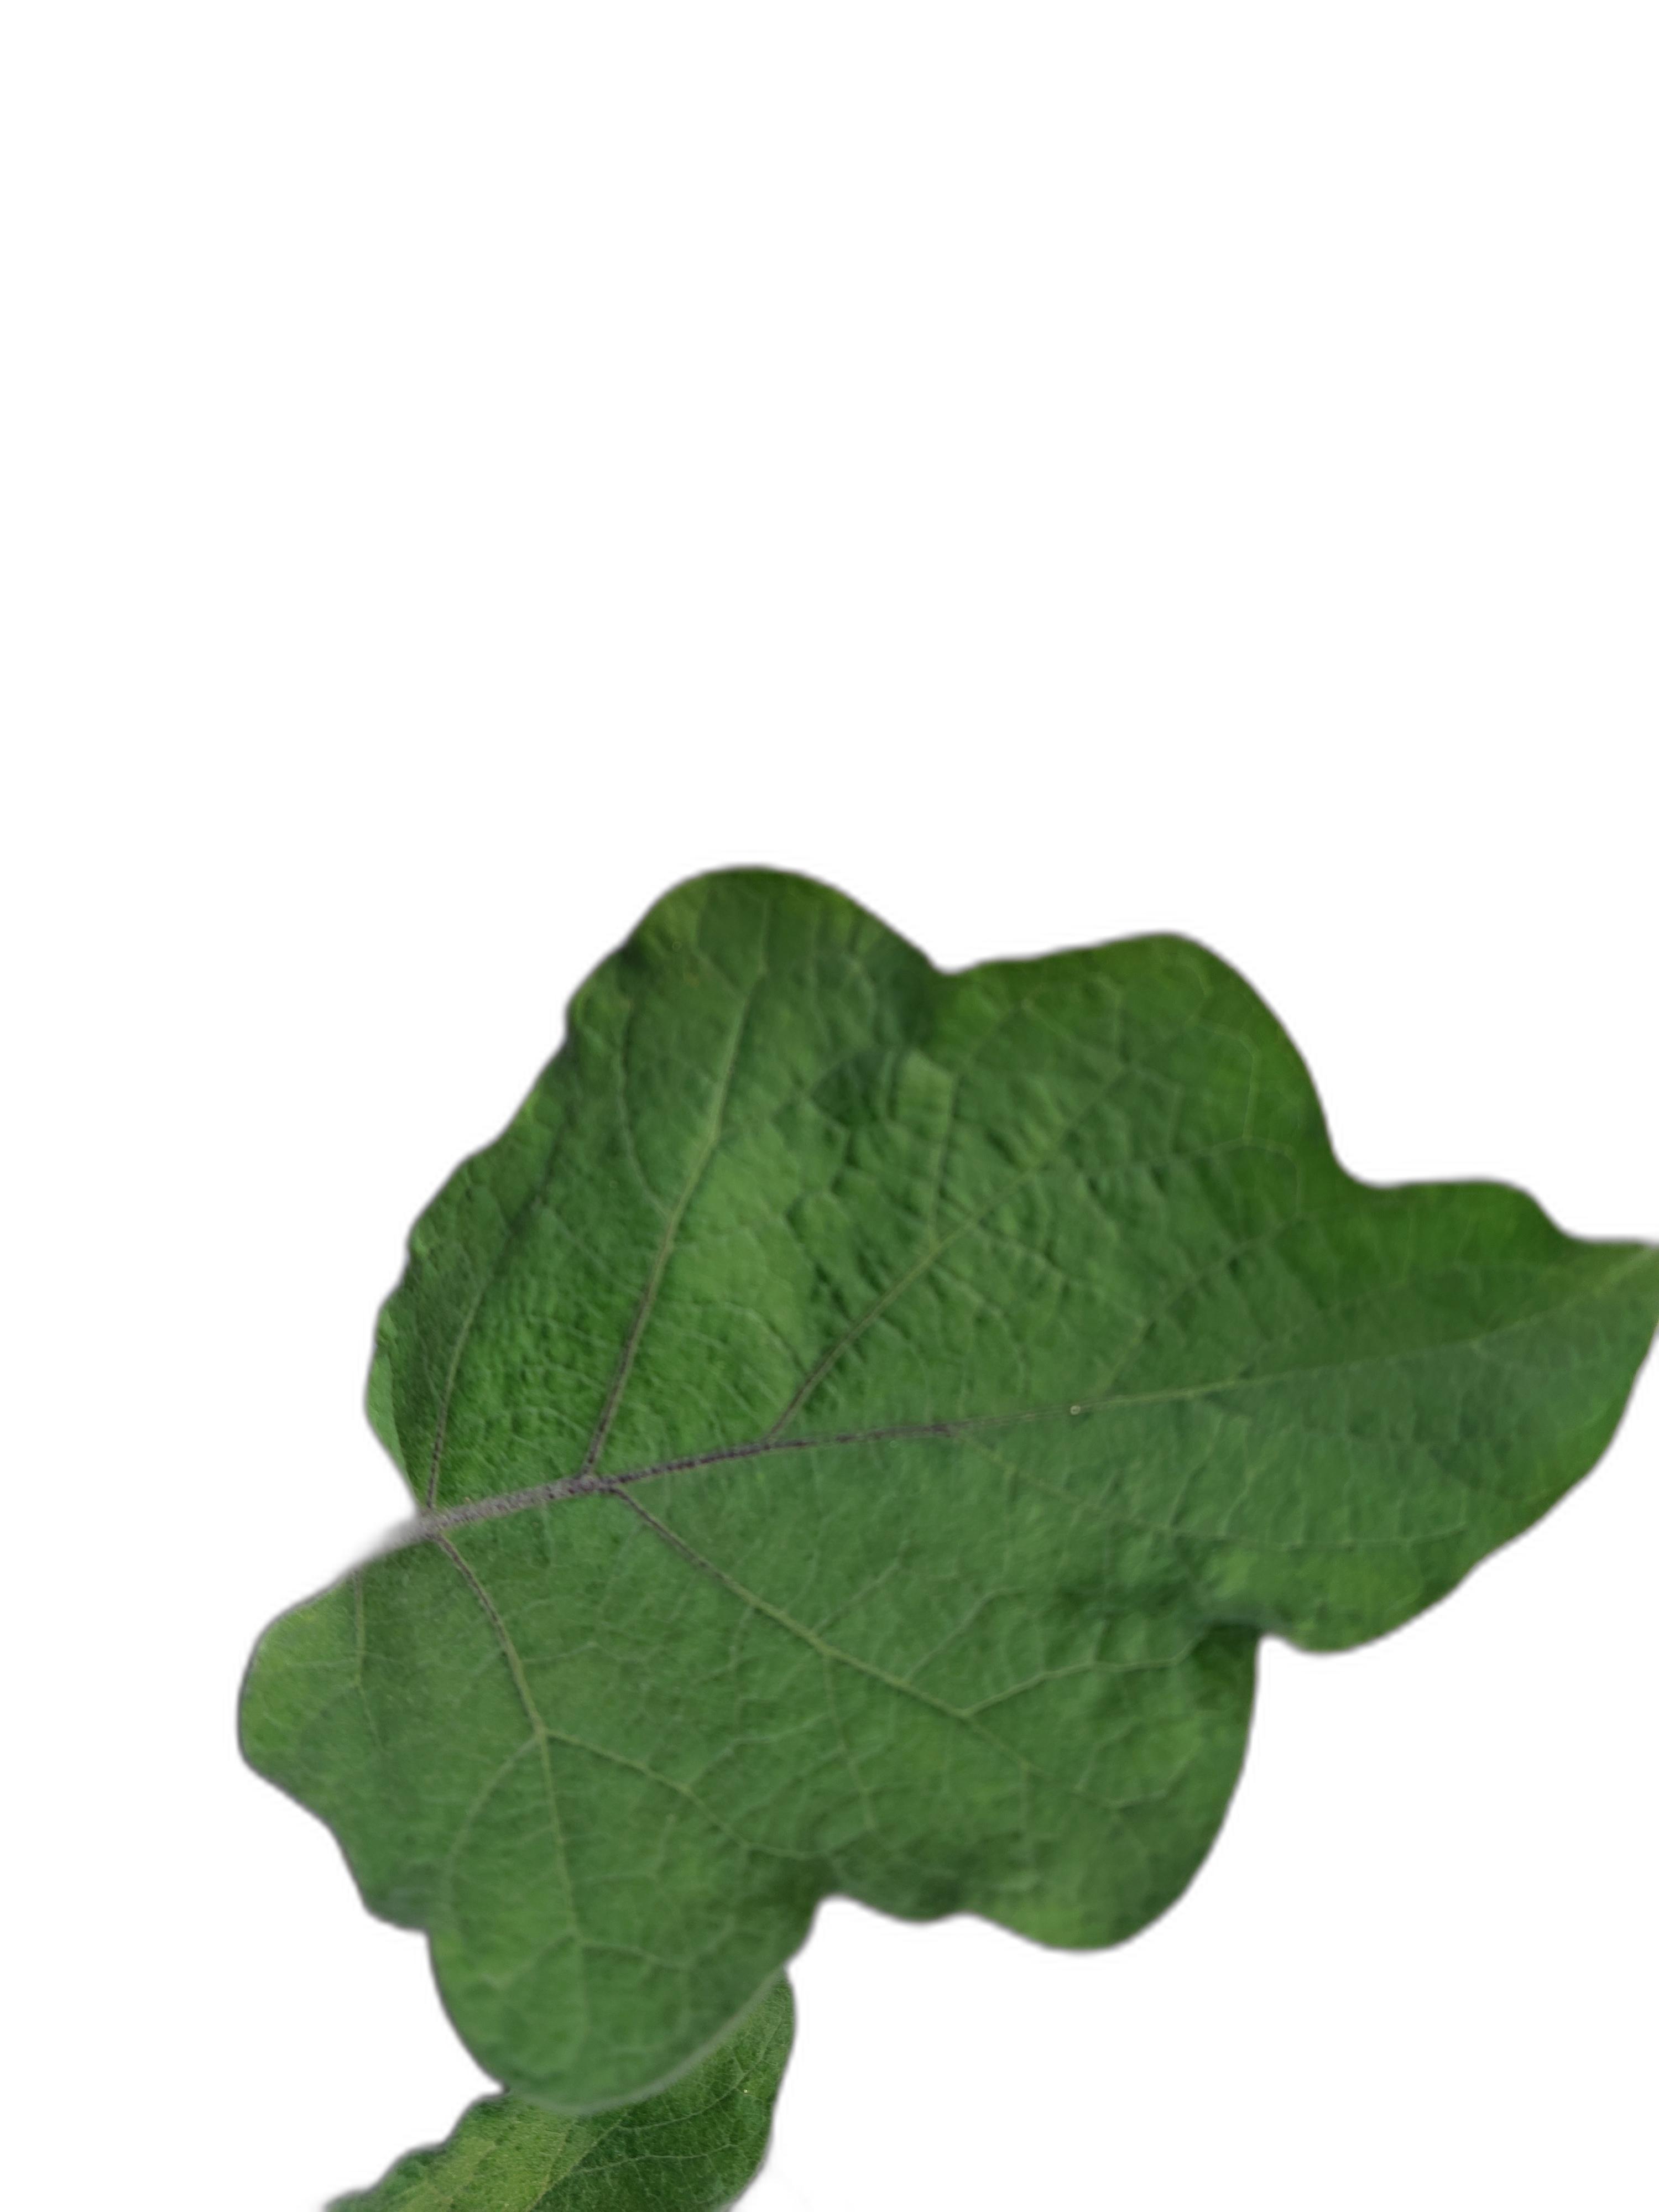
Label: Healthy Leaf